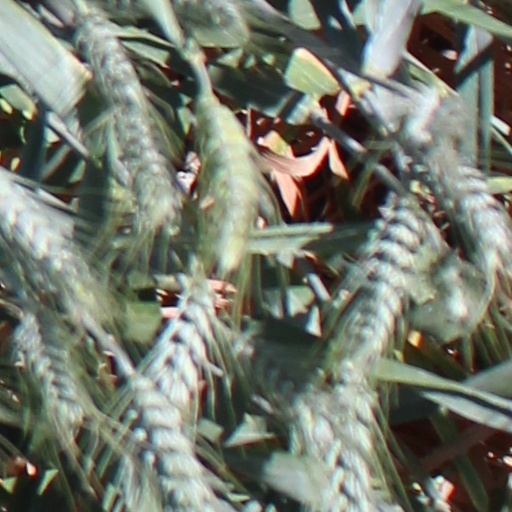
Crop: wheat